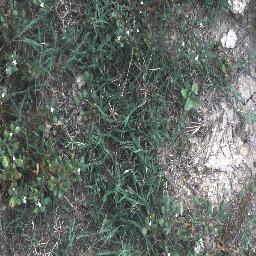
Label: negative